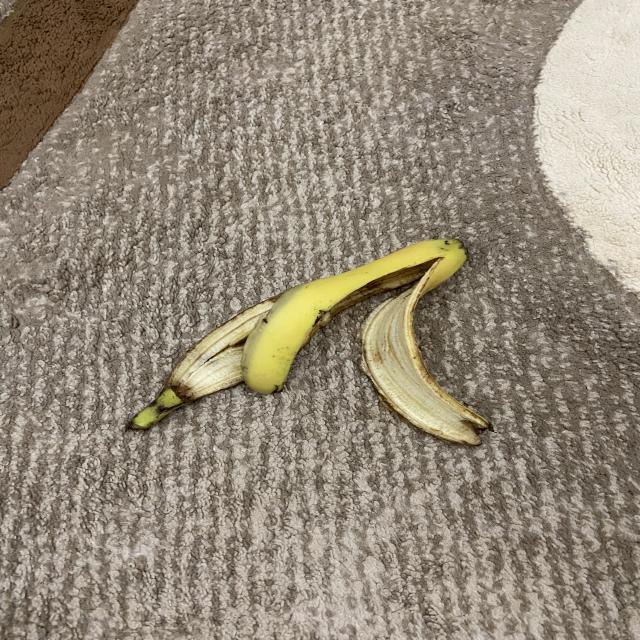
Label: bananas